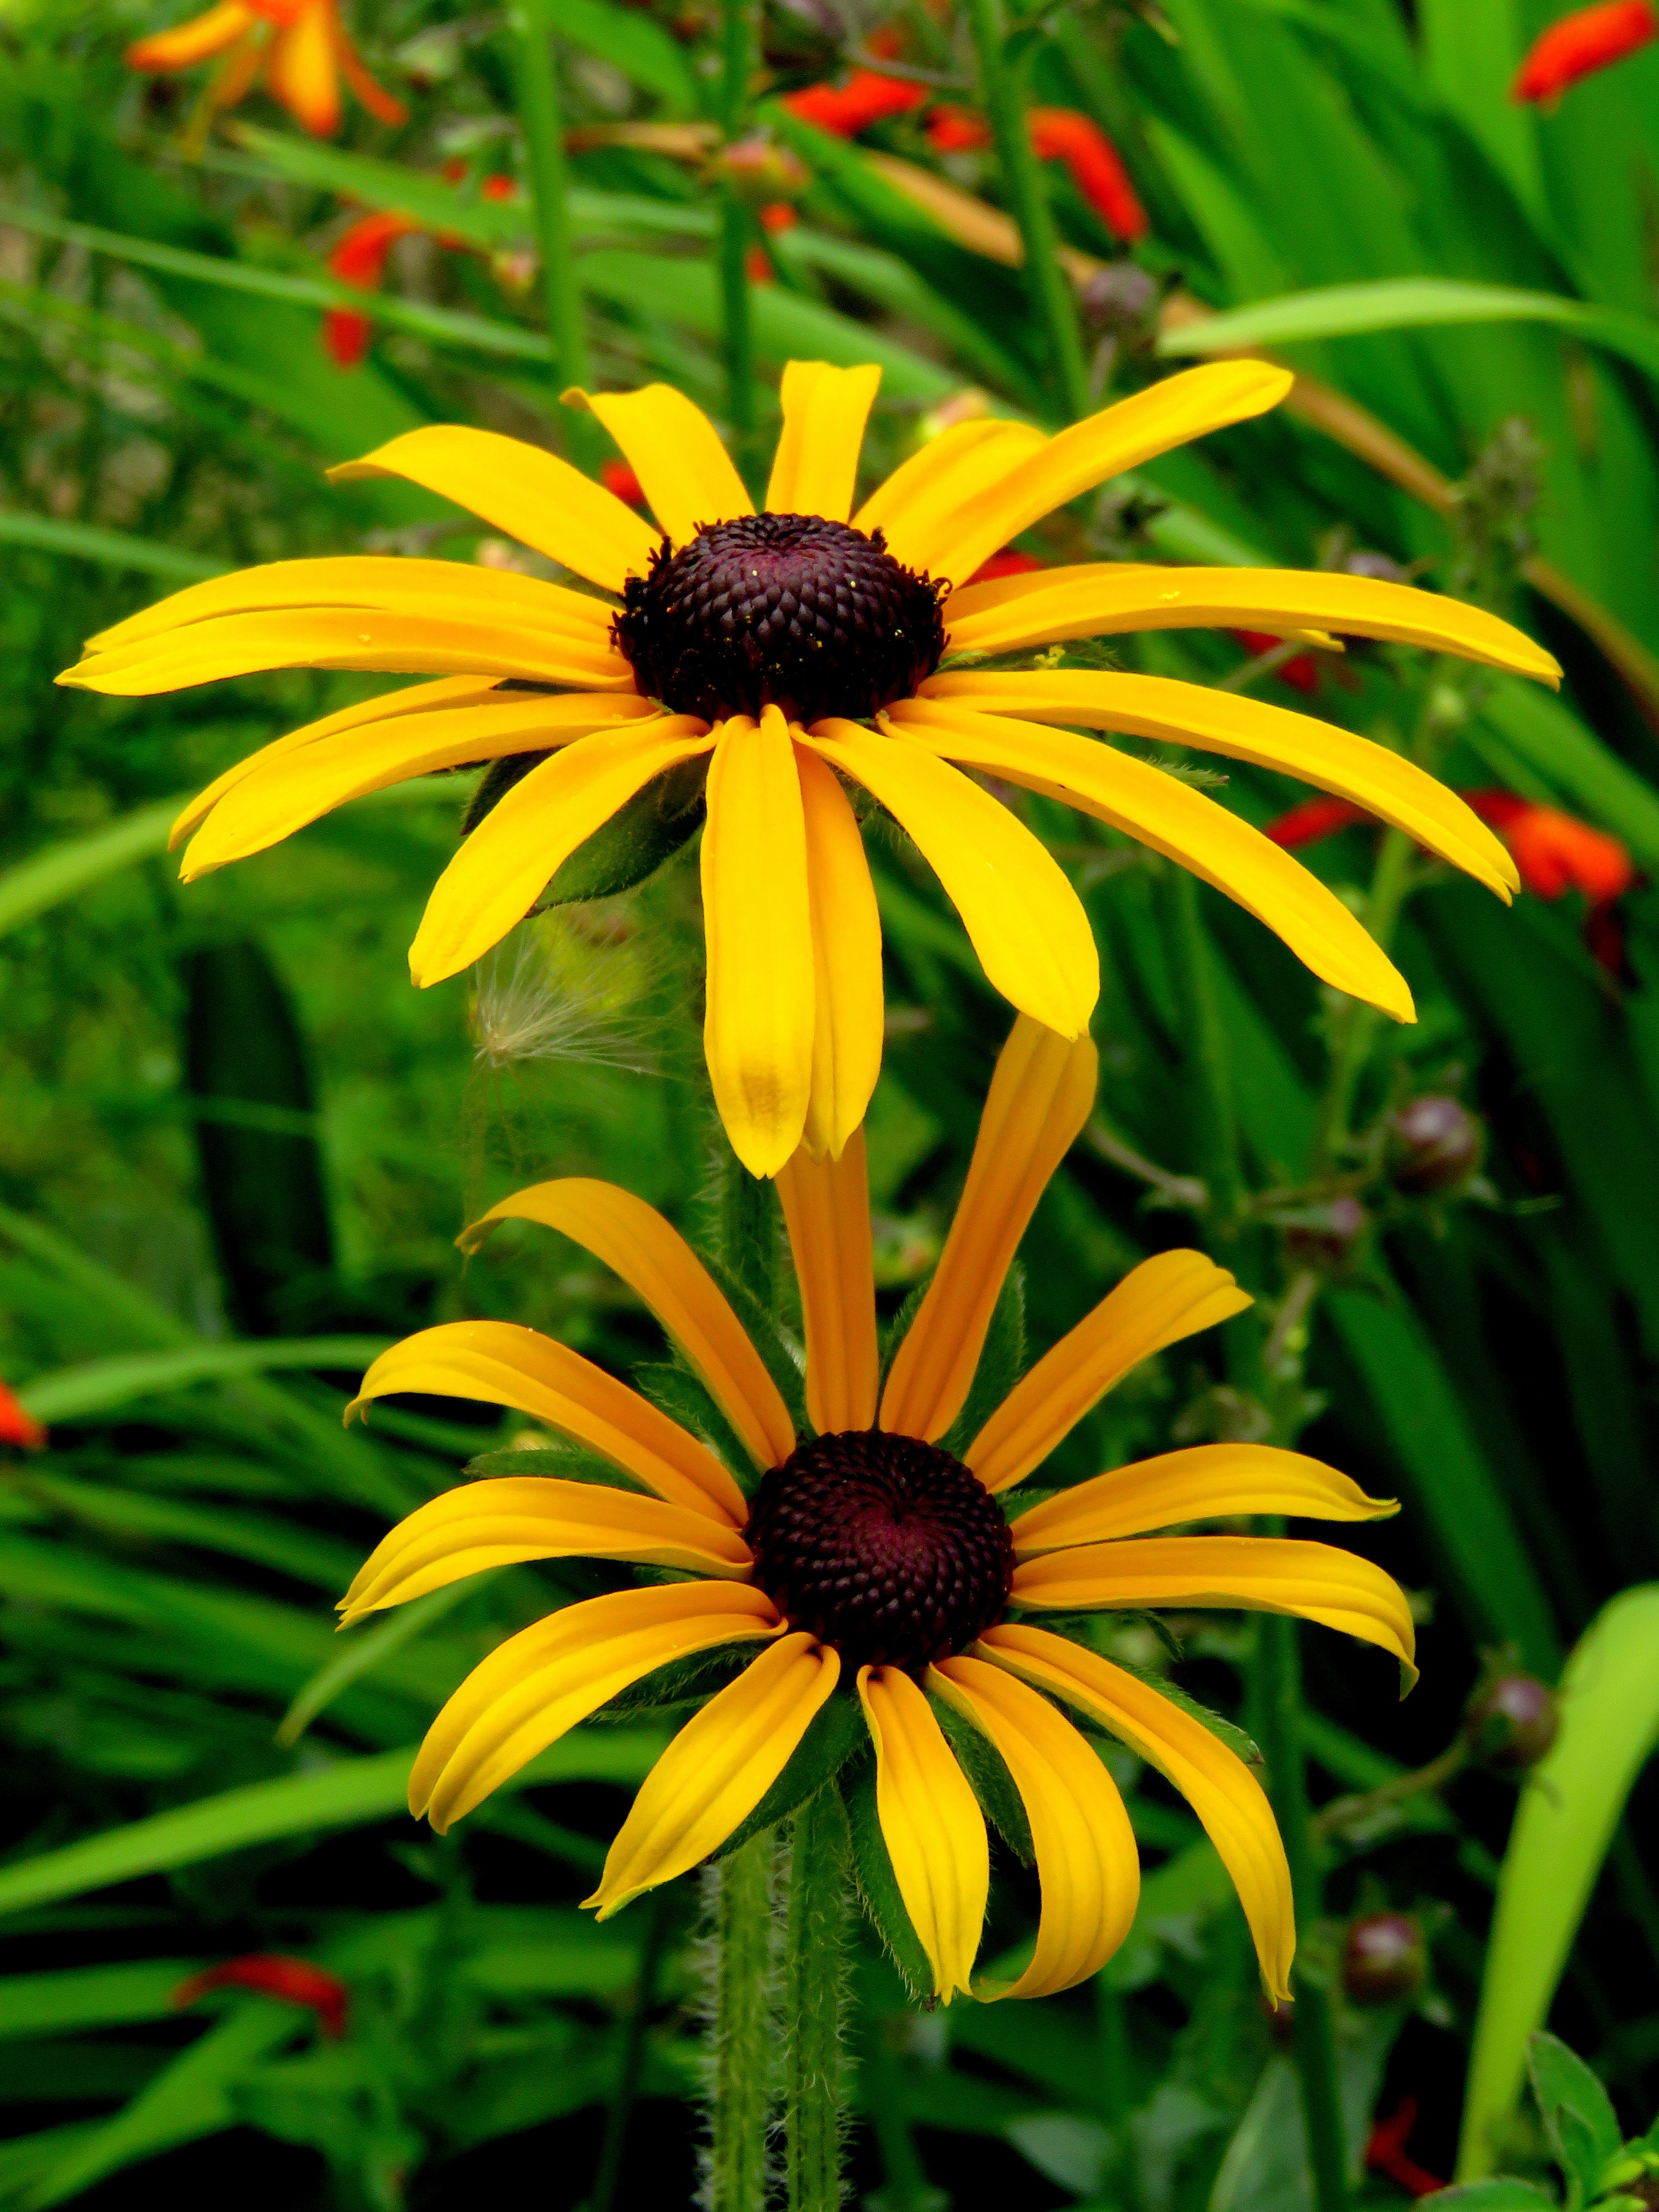
nature, blossom, plant, flower, petal, bloom, botany, yellow, garden, flora, wildflower, close up, sun hat, coneflower, rudbeckia, midsummer, macro photography, garden flowers, flowering plant, daisy family, summer flower, gold storm, land plant